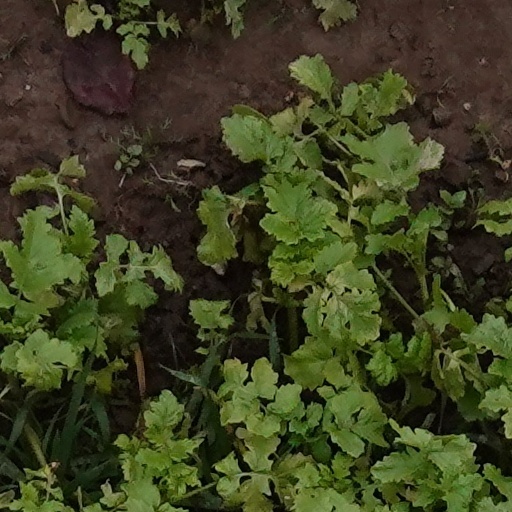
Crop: wheat